Viktor Orbán

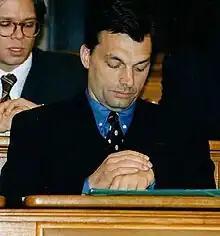
Orbán in 1997 as leader of the opposition

On 30 March 1988, at the Lawyers' Special College of Social Sciences, Orbán–alongside Stumpf, Fodor, Kövér and 32 other students and activists–founded the Alliance of Young Democrats ("Fiatal Demokraták Szövetsége", FIDESZ), a liberal-nationalist youth movement conceived as an overt political challenge to the Hungarian Young Communist League, whose members were banned from participation. The college journal "Századvég" ("End of the Century"), established with Orbán's help and funded by George Soros since 1985, now became the press organ of Fidesz.